Muscogee language

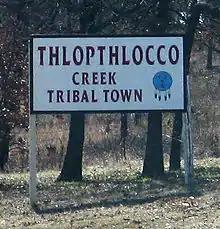

The College of the Muscogee Nation offers a language certificate program. Tulsa public schools, the University of Oklahoma and Glenpool Library in Tulsa and the Holdenville, Okmulgee, and Tulsa Muscogee Communities of the Muscogee Nation offer Muscogee Creek language classes. In 2013, the Sapulpa Creek Community Center graduated a class of 14 from its Muscogee language class. In 2018, 8 teachers graduated from a class put on by the Seminole nation at Seminole State College to try and reintroduce the Muscogee language to students in elementary and high school in several schools around the state.